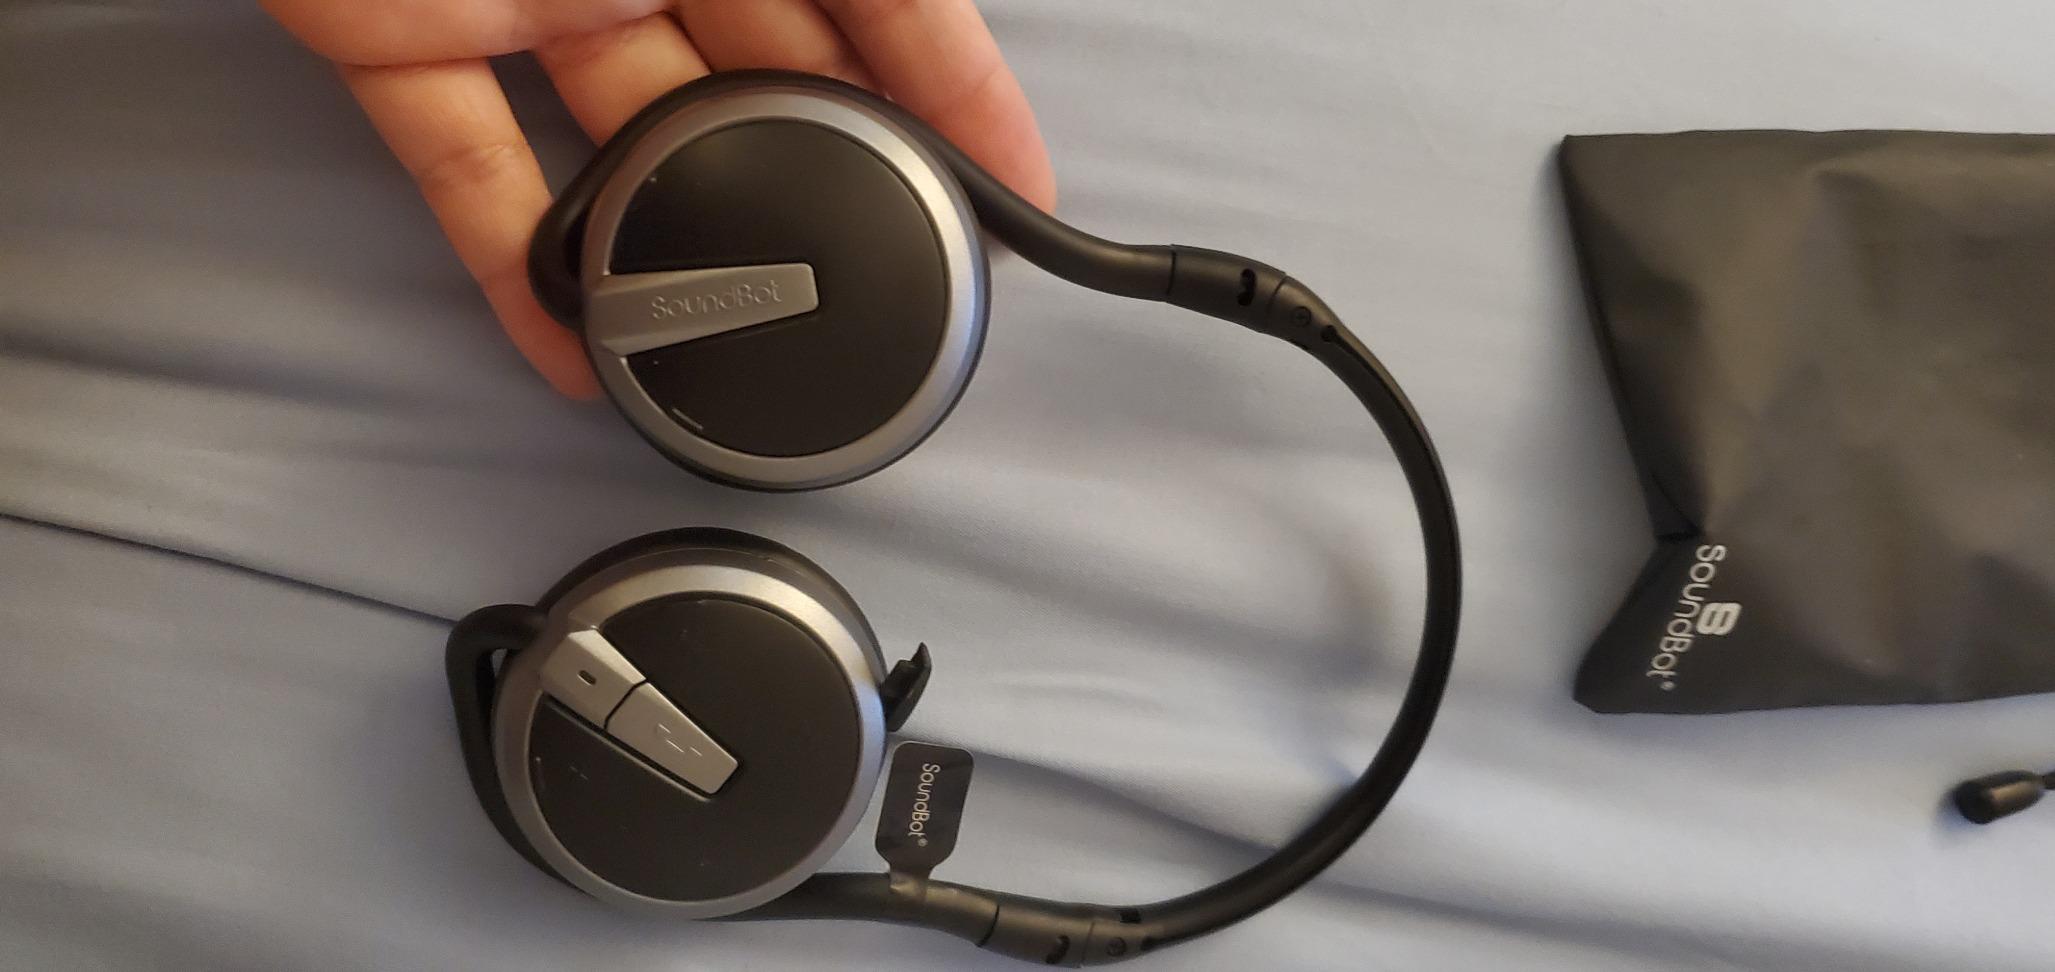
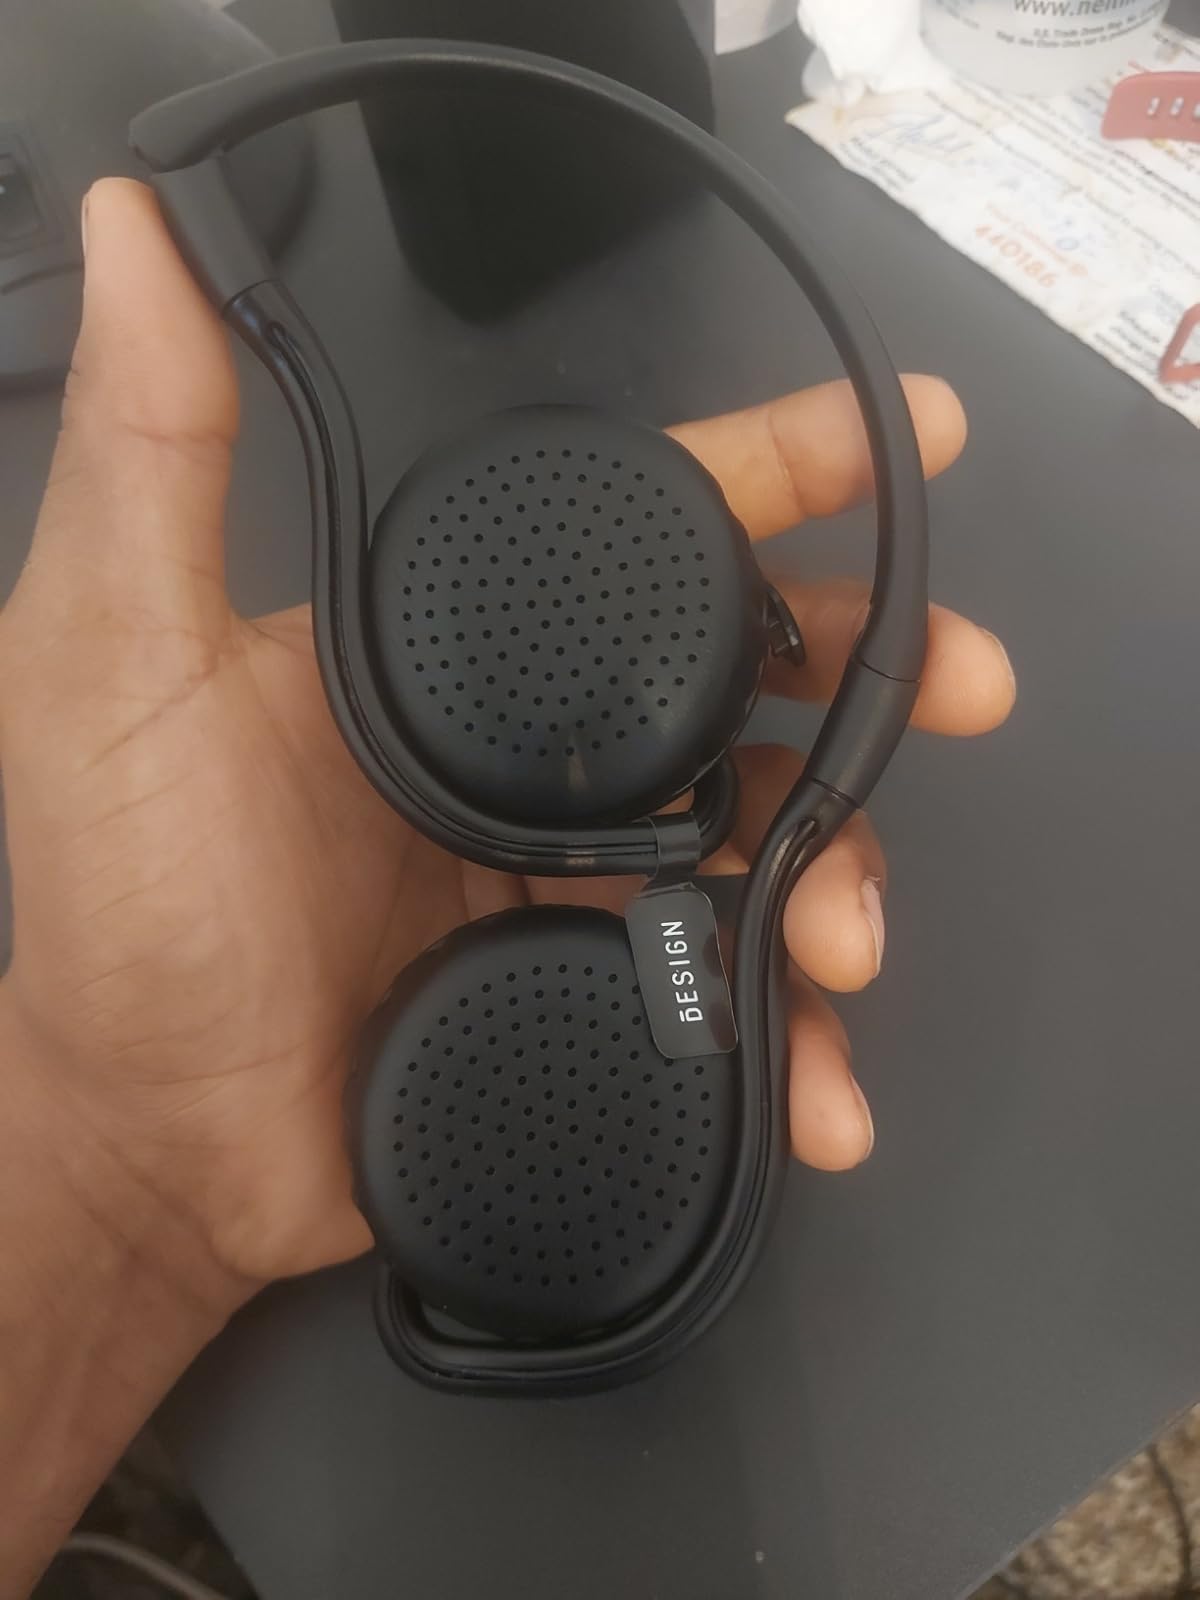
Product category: headphones
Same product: no